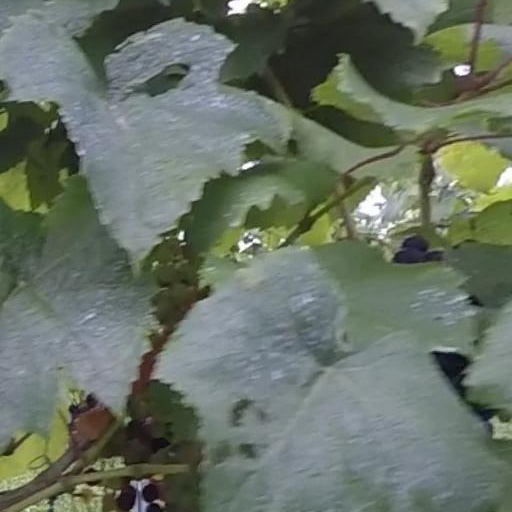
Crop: grape